Kieron Gillen

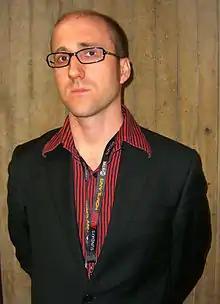
Gillen at the 2011 New York Comic Con

Kieron Michael Gillen (born 30 September 1975) is a British comic book writer and former video game and music journalist. In comics, Gillen is known for his creator-owned series such as "Once & Future" (2019–2022), "Die" (2018–2021), "Phonogram" (2006–2016), and "The Wicked + The Divine" (2014–2019), the latter two co-created with artist Jamie McKelvie and published by Image. He is also known for numerous Marvel Comics projects, such as "Journey into Mystery", "Uncanny X-Men", and "Young Avengers" in the early 2010s and "Star Wars" comics in the mid-to-late 2010s including "", "Star Wars", and co-creation of the character Doctor Aphra who starred in her own ongoing spin-off comic series "" of which Gillen wrote the first 19 issues. He returned to the X-Men in the 2020s with multiple series during the Krakoan Age for the "Destiny of X", "Sins of Sinister" and "Fall of X" storylines.